2016 Merlion Cup (basketball)

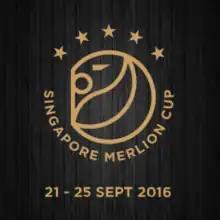

The 2016 Merlion Cup has been the 10th edition of the Merlion Cup, an invitational club basketball tournament organized by the Basketball Association of Singapore. The 2016 edition marked the return of the tournament which was held two decades before in 1996.